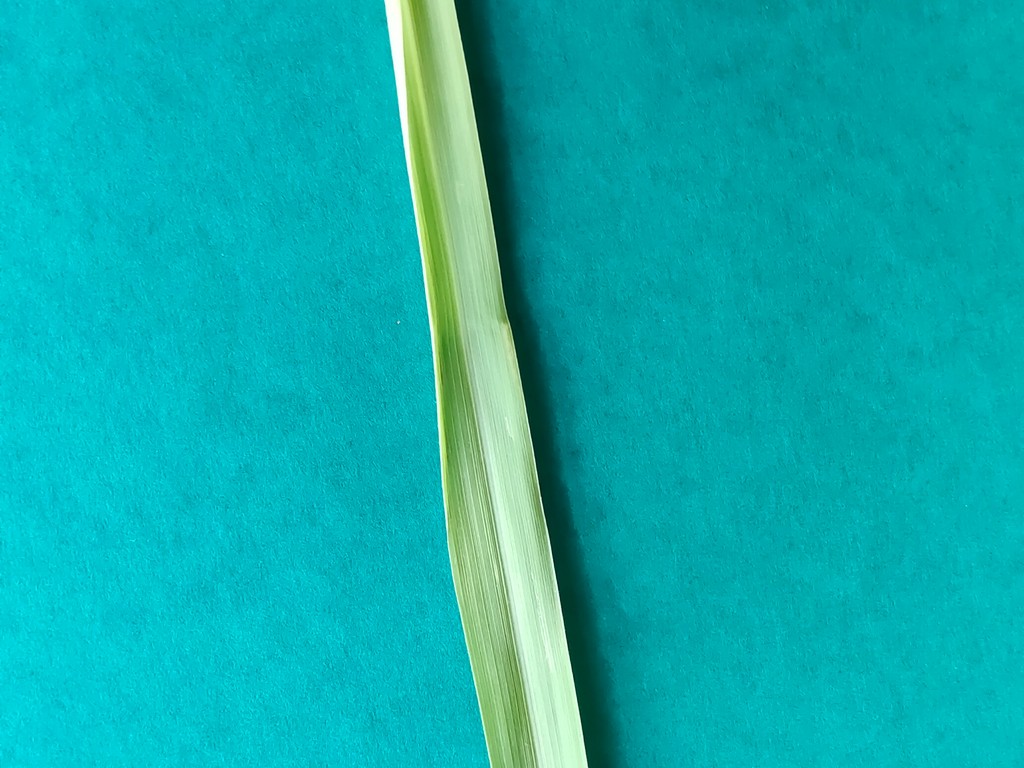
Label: Healthy